Leśno, Chojnice County

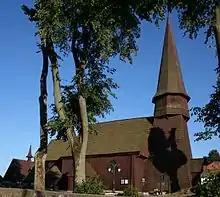
Exaltation of the Holy Cross church

The Church of the Exaltation of the Holy Cross in Leśno dates back as far as 1643 and has the highest wooden tower in Poland. First mentioned in 1534 as the church of Saint Katarzyna, the historical work "Ad Historiam Ecclesiasticam Pomeraniae" states that it was refounded and given its present name by Queen Marie Louise Gonzaga of Poland circa 1642.